Gendered associations of pink and blue

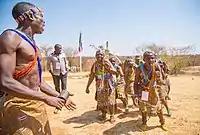
Hadzabe dance, Tanzania

Results of a cross-sectional study of color preferences among Swiss children and adults were published in 2018 in "Sex Roles". The study found that blue was not a gendered color, but that pink is. Among children, blue was the favorite color of both girls and boys. There was a greater preference for pink/purple hues among girls, and a greater preference for red among boys. Among adults, no group chose pink as their favorite, blue was a common favorite among both, and women preferred red more than men did. A further study tested positive or negative emotional associations of pink, blue, and red among Swiss adults using the Geneva Emotion Wheel. All three hues were associated with positive emotions to the same extent among men and women. Where there were gender-based differences, pink was found to elicit more positive associations among women.